Isothermal titration calorimetry

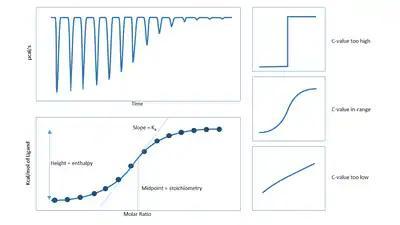
ITC thermogram; the top left panel shows the titration curve; the bottom left panel shows the corresponding ITC thermogram; the right panel shows ITC thermogram with different c values

ITC is a quantitative technique that can determine the binding affinity (formula_1), reaction enthalpy (formula_3), and binding stoichiometry (formula_2) of the interaction between two or more molecules in solution. This is achieved by measuring the enthalpies of a series of binding reactions caused by injections of a solution of one molecule to a reaction cell containing a solution of another molecule. The enthalpy values are plotted over the molar ratios resulting from the injections. From the plot, the molar reaction enthalpy formula_3, the affinity constant (formula_1) and the stochiometry are determined by curve fitting. The reaction's Gibbs free energy change (formula_4) and entropy change (formula_5) can be determined using the relationship: